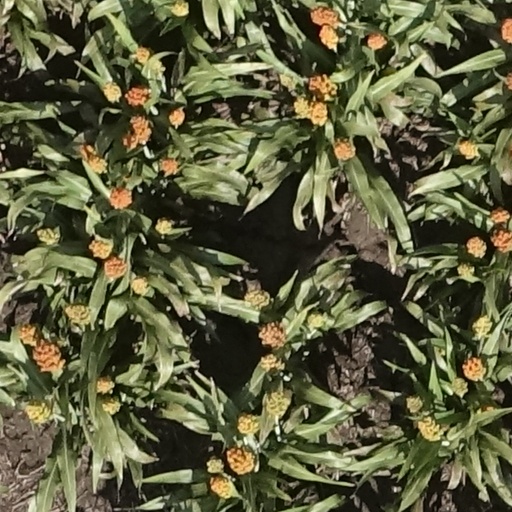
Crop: sorghum